Spin (aerodynamics)

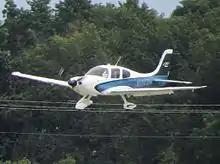
A Cirrus SR22

If the center of gravity of the airplane is behind the aft limit approved for spinning, any spin may prove unrecoverable except by using some special spin-recovery device such as a spin-recovery parachute specially installed in the tail of the airplane; or by jettisoning specially installed ballast at the tail of the airplane.